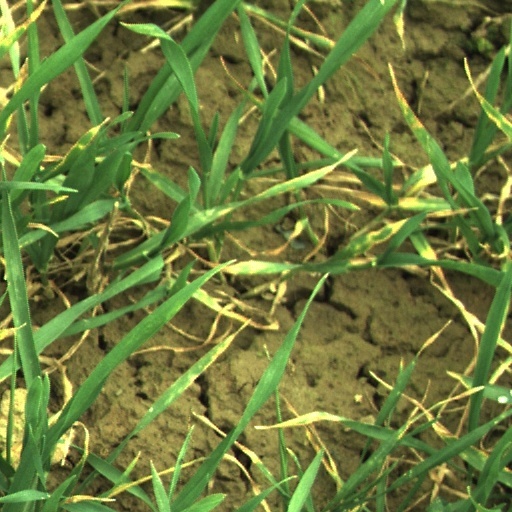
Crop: wheat